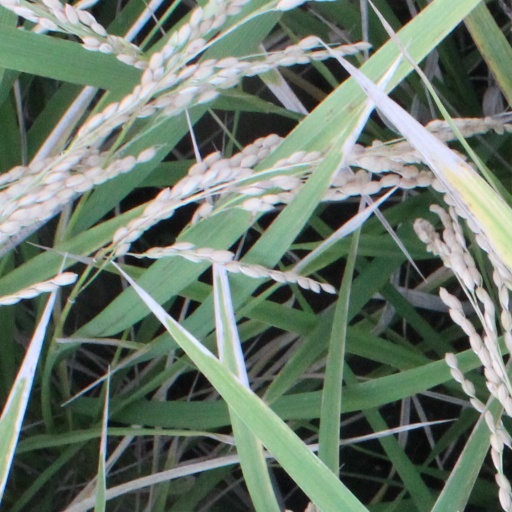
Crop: rice